Ghost Festival

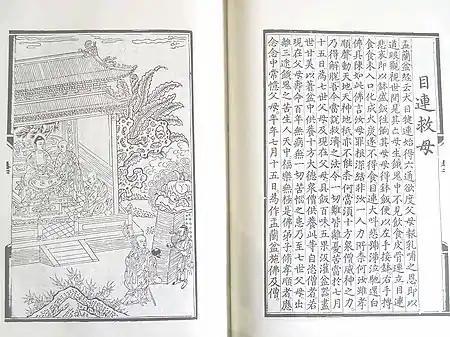
A Chinese wood cut of Mulian asking the Buddha to save his mother, who has turned into a hungry ghost from hell.

The name relates to the concept of the hungry ghost, the Chinese translation of the term "preta" in Buddhism. It plays a role in Chinese Buddhism and Taoism as well as in Chinese folk religion, and represents beings who were originally living people, who have died, and who are driven by intense emotional needs in an animalistic way.